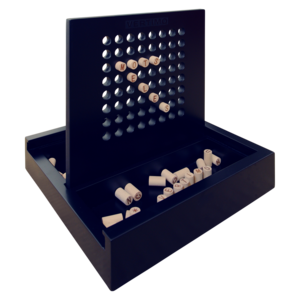
exemple de jeu de mots mêlés
Les origines du phénomène des mots mêlés sont orales. Les entrecroisements des langues, des patois et des sons ont contribué à modifier au fil du temps les mots mais aussi des expressions.